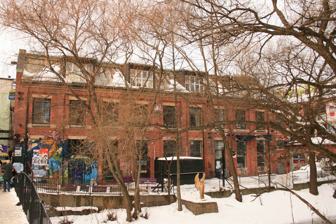
Building: Blå
Country: Norway
Year built: 1998
Exterior A jazz performance at Blå Interior Blå ("Blue") is a jazz club in Grünerløkka , Oslo , Norway . Blå opened on February 28, 1998; the initiators were Kjell Einar Karlsen and Martin Revheim. It is located in factory building close to Akerselva , a river running through downtown. Darwin Porter of Frommer's describes the club as "the leading jazz club to Oslo. Dark and industrial, with lots of wrought iron and mellow lighting, this place books some of the best jazz acts in the world. The crowd is a mix of young and old, dressed in casual, but sophisticated attire." Despite this, the club has also featured other music genres, such as pop , rock , electronic and hip-hop . Originally, Konsertforeninga Blå was responsible for the concert events, while Brenneriveien Jazzhus ran the bar. The working relationship between the two became difficult in 2006, and the Concert Association withdrew. After this, Blå Booking has been responsible for the cultural part. After this, the concert association was included as a planned participant in a similar place in the Vulkan area a little further up the river, but this was not successful. The association now operates as an organizer of concerts and other events at various locations in Oslo. References